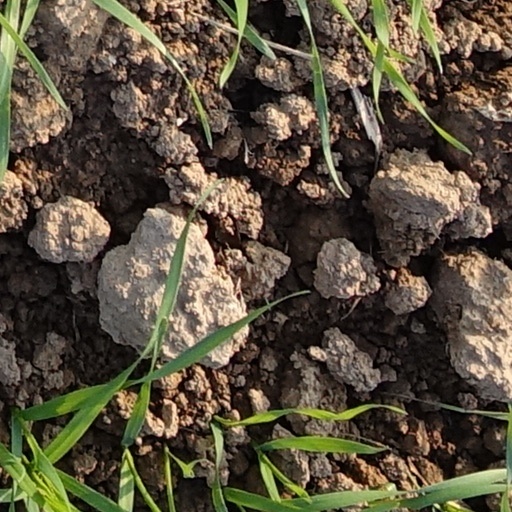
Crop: wheat